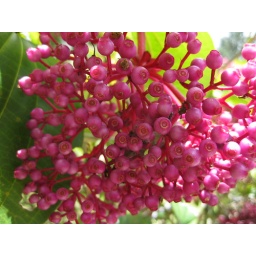
flower buds in the mountain